Rita Gorgonowa

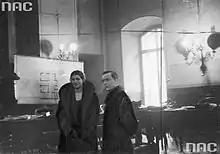
Gorgonowa with her attorney, Mieczysław Ettinger, during the trial in 1933

Rita Gorgonowa (real name Emilia Margerita Gorgon, née Ilic; 7 March 1901 – after 3 September 1939) was a governess, and main character of one of the most infamous crime stories of the Second Polish Republic. She was found guilty of murder of Elżbieta Zaremba, daughter of Henryk Zaremba, an architect from Lwów. The murder, which took place on 30 December 1931, and the subsequent trial, were regarded as the biggest crime story of Poland at that time. Gorgonowa, who had a son and two daughters, died in unknown circumstances: her post-1939 fate has not been established.